Dajia railway station

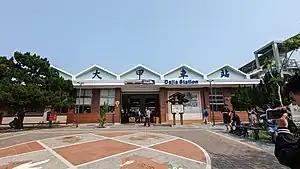

Dajia is a railway station on the Taiwan Railways Administration (TRA) West Coast line (Coastal line) located in Dajia District, Taichung, Taiwan.